Supreme Court of New Jersey

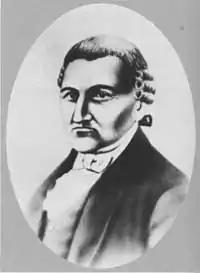
David Brearley, author of the precedent setting "Holmes v. Walton"

The principle of judicial review in New Jersey was the result of then Chief Justice David Brearley's opinion in "Holmes v. Walton" (argued 1779, decided 1780). While the case was decided against the plaintiff, the court's consideration of the matter asserted its ability to determine constitutionality. This was followed by the federal Supreme Court's case of "Marbury v. Madison".